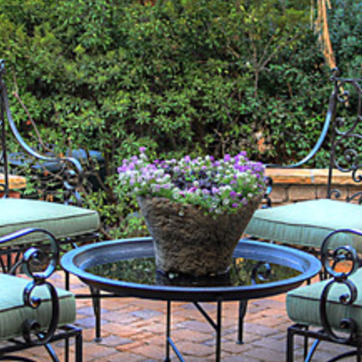
Material: foliage